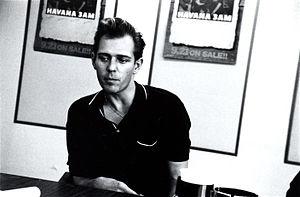
Havana 3a.m. est un groupe de rock britannique. Le groupe ne dure que dix ans, entre 1986 et 1996.
The Clash est un groupe de punk rock britannique, originaire de Londres, en Angleterre. Il s'agit d'un des quatuors majeurs de l'histoire du rock et du punk rock britannique. Le groupe commence sa carrière en 1976 et se dissout en 1986. En 2003, la formation entre au Rock and Roll Hall of Fame.